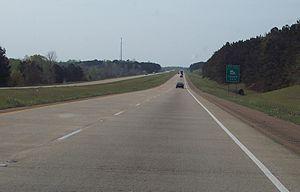
L'Interstate 49, est une autoroute inter-États qui traverse la Louisiane et relie la ville de Lafayette à Shreveport.